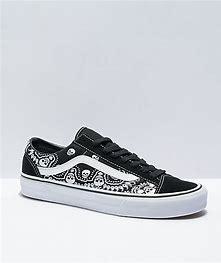
Brand: Vans
Model: Style 36 Skate